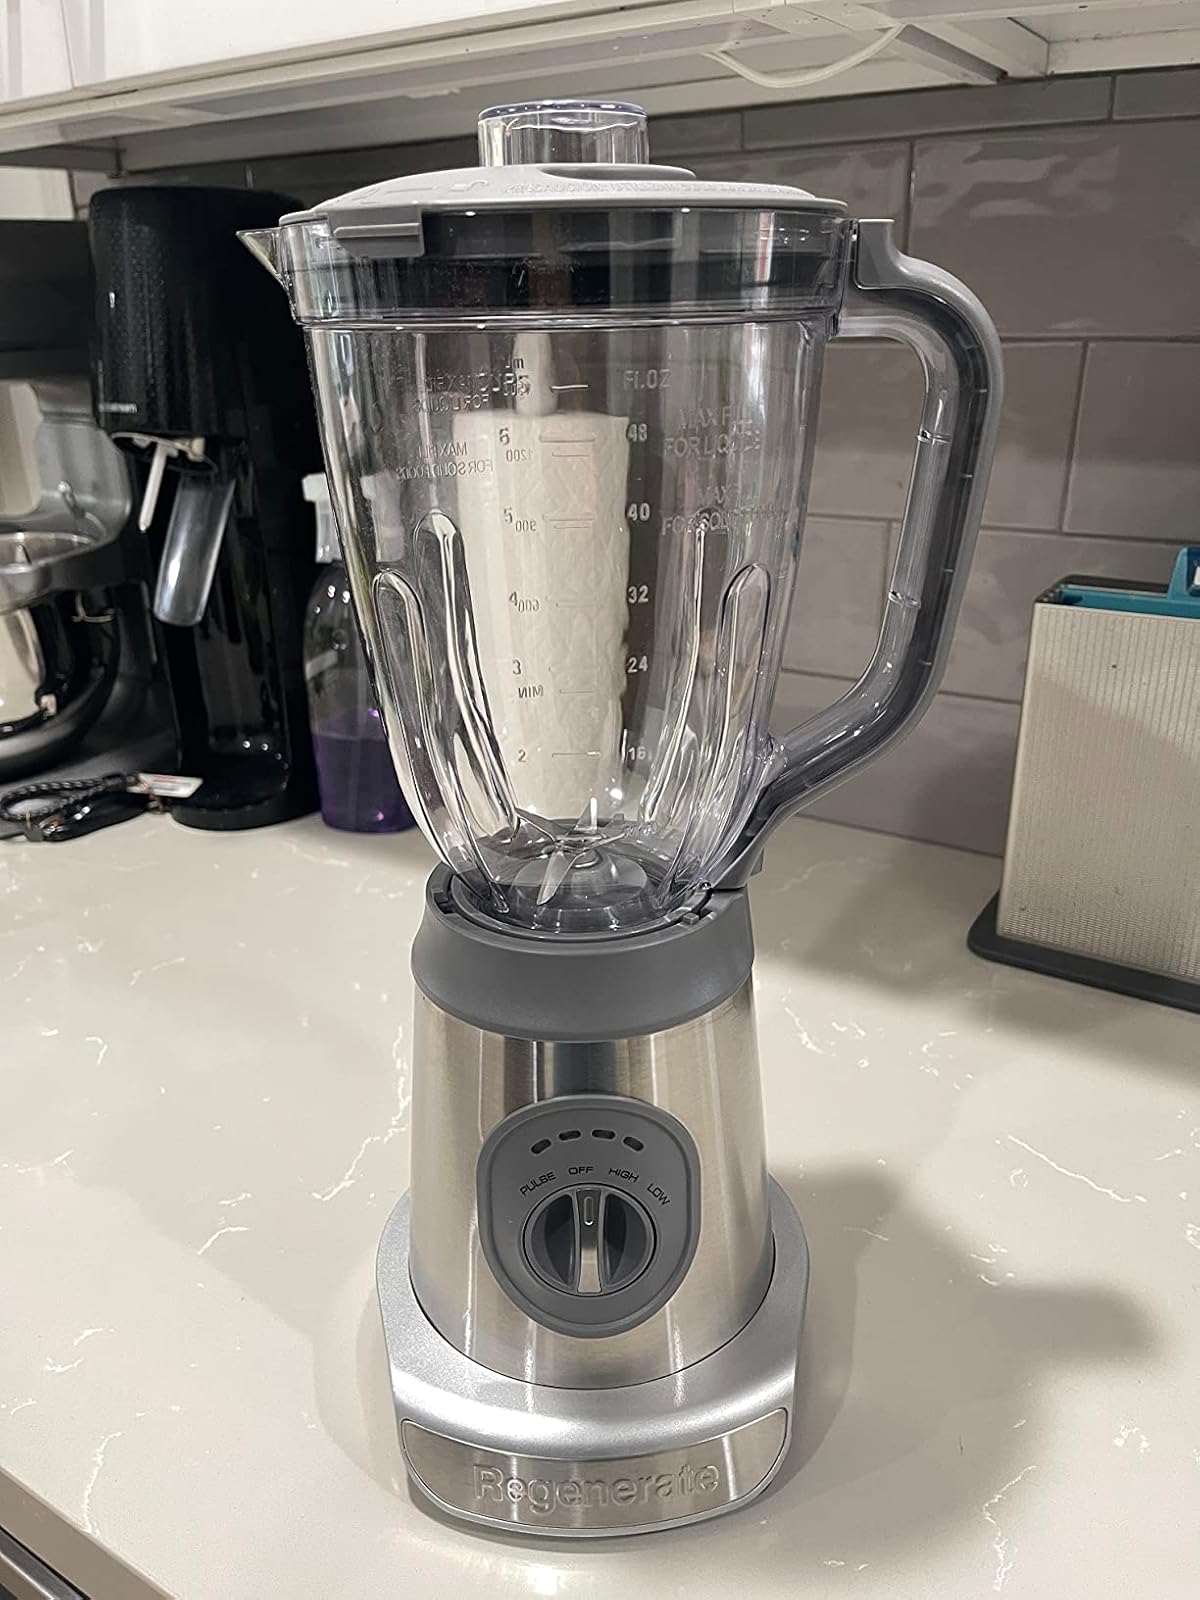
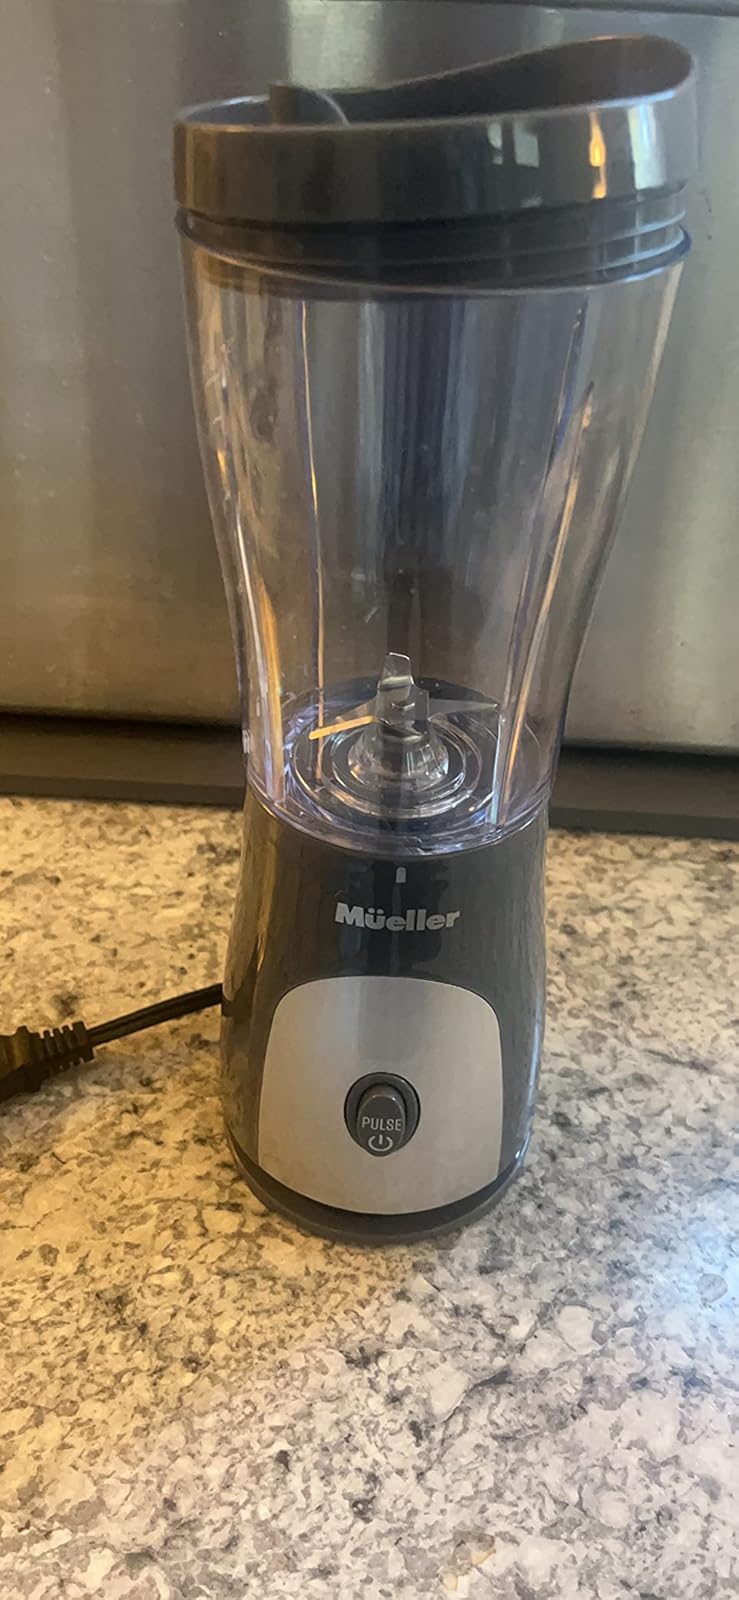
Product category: items_blender
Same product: no